Rebecca Uthup Kizhakkemala

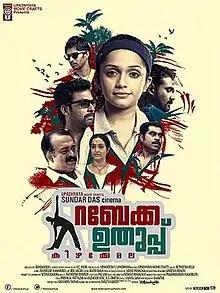
Film poster

Rebecca Uthup Kizhakkemala is a 2013 Malayalam film directed by Sundardas. It stars Ann Augustine, Jishnu and Siddharth Bharathan Kalabhavan Mani, Sai Kumar in the lead roles. It marks the third collaboration of Jishnu Raghavan and Sidharth after they worked together in "Nammal" (2002) and "Nidra" (2012) and second collaboration of Jishnu and Ann Augustine after "Ordinary" (2012). Also marks the last feature film of Jishnu Raghavan in Malayalam prior to his sudden demise.